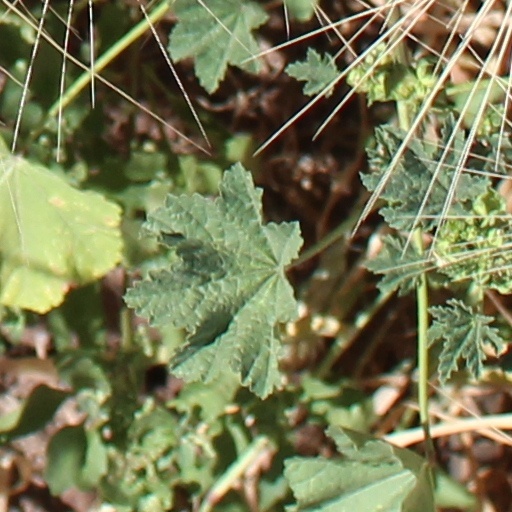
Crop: wheat